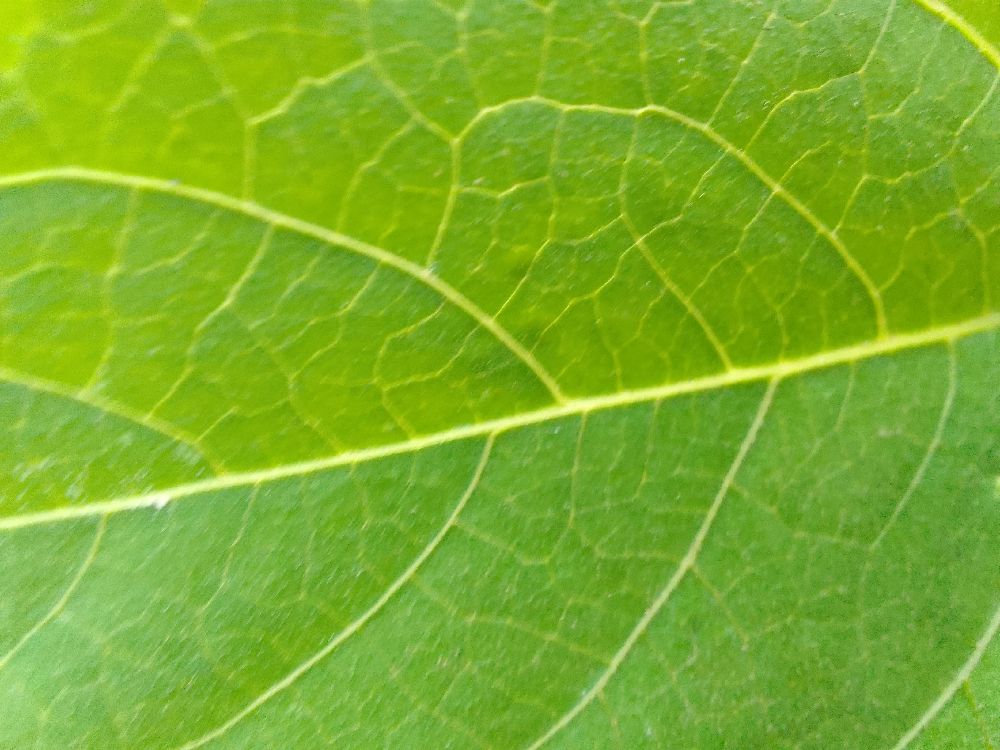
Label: healthy